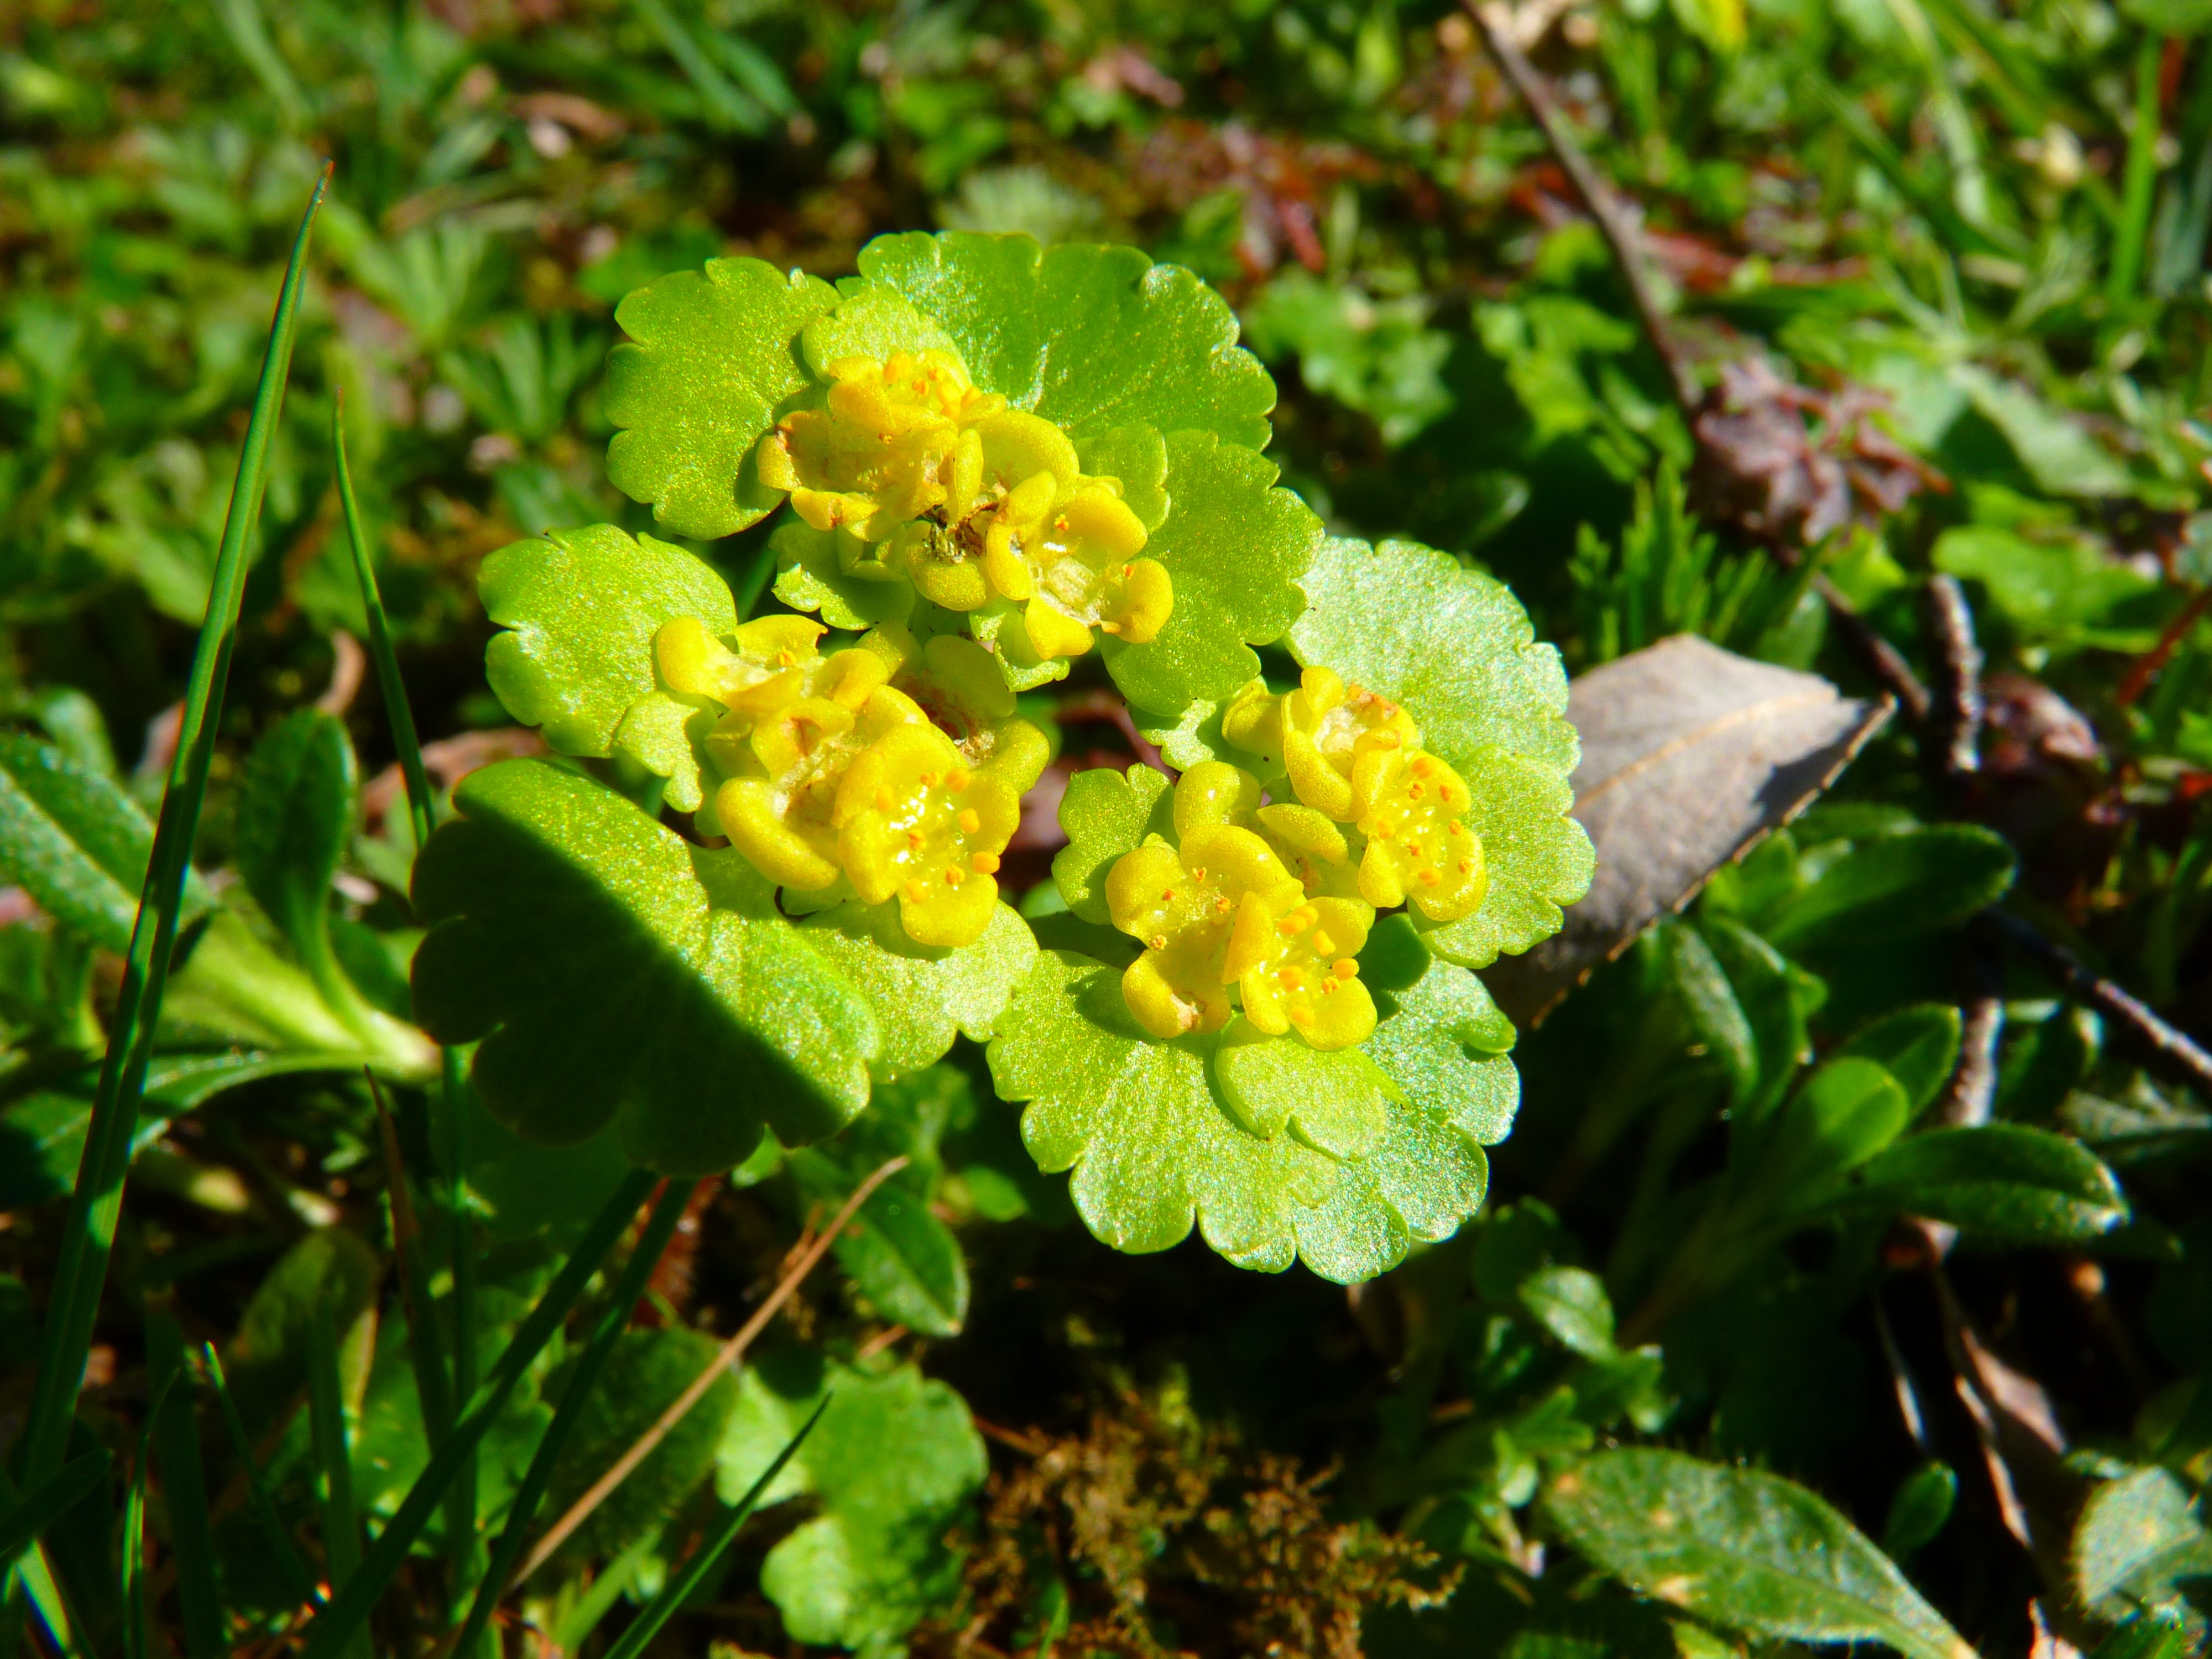
plant, leaf, flower, green, herb, botany, flora, wildflower, shrub, flowering plant, spurge family, annual plant, land plant